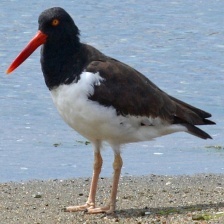
Species: OYSTER CATCHER
Scientific name: HAEMATOPUS
ImageNet parent category: oystercatcher